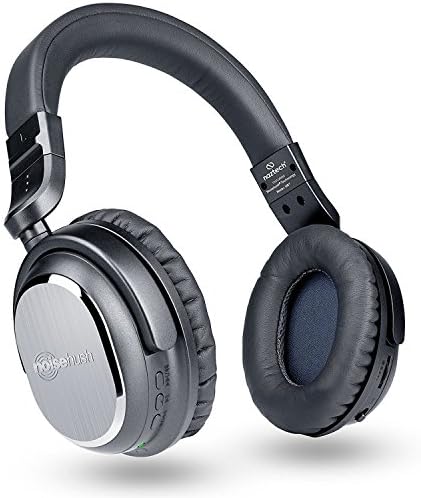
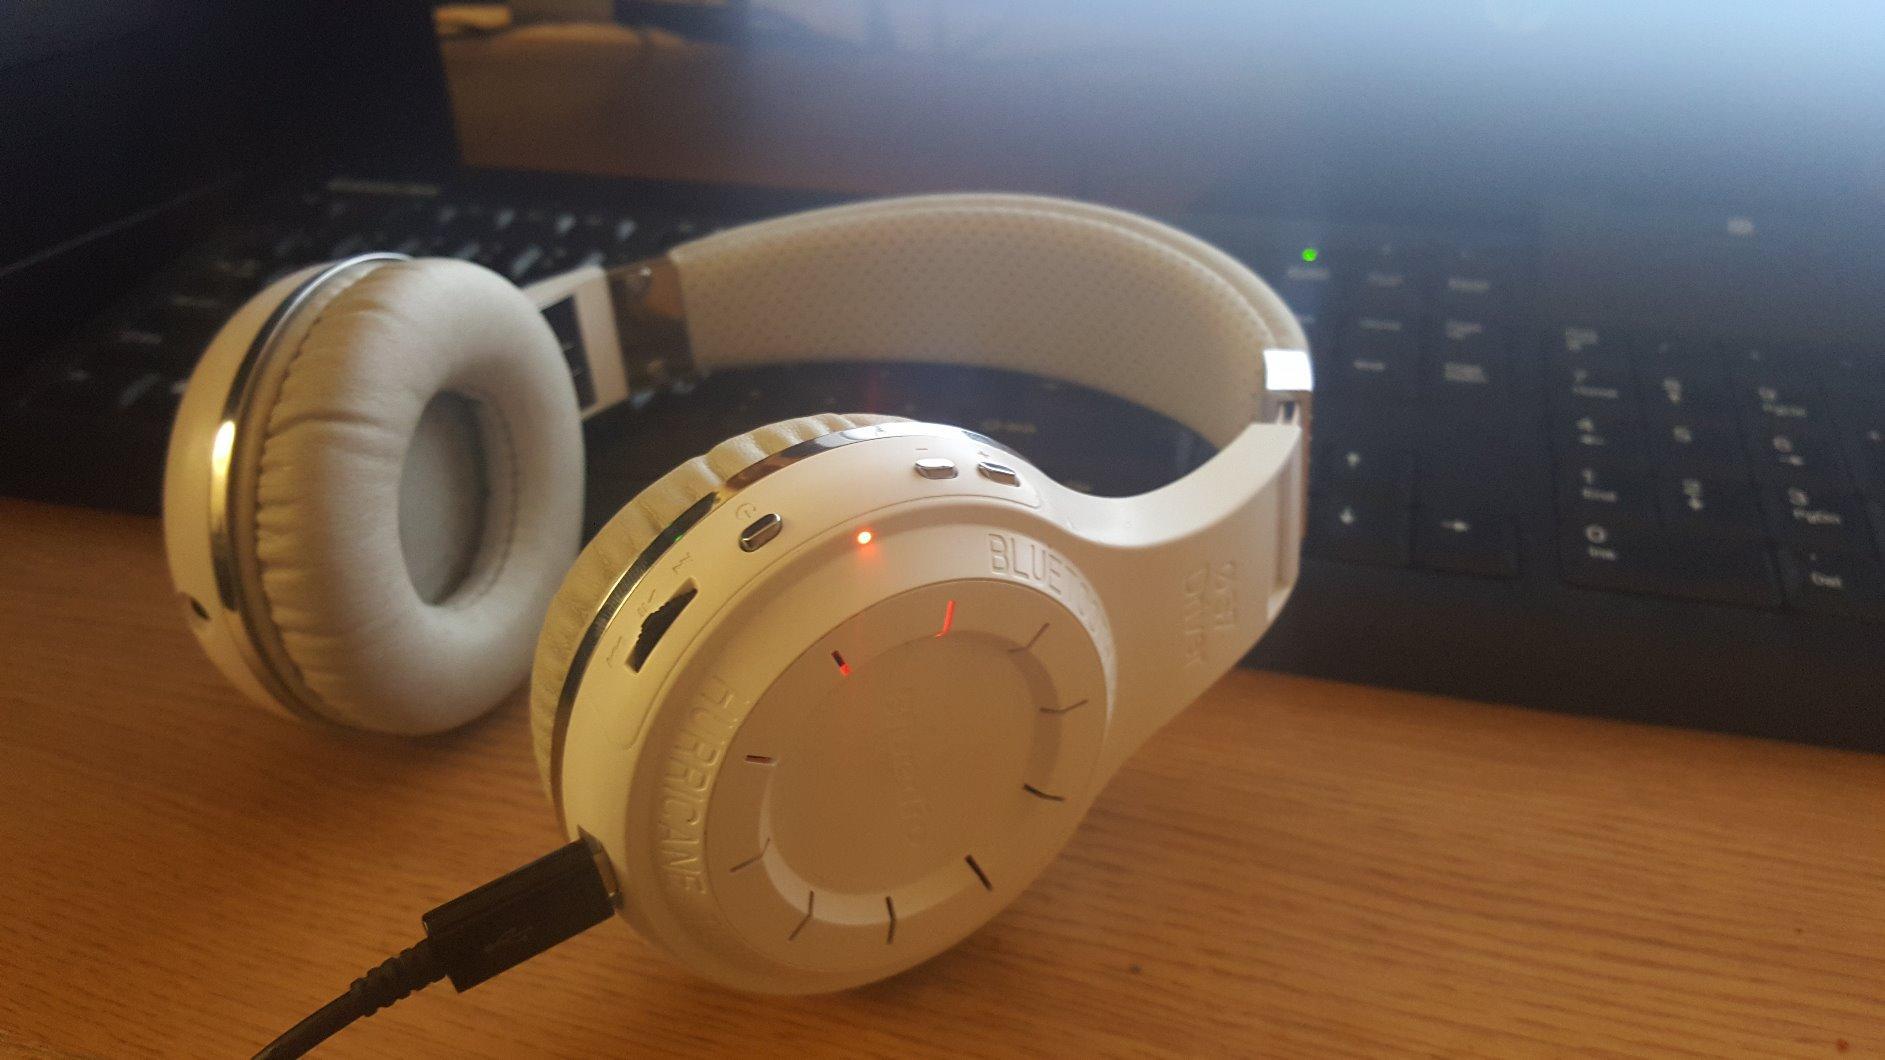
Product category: headphones
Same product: no